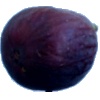
Label: Fig 1